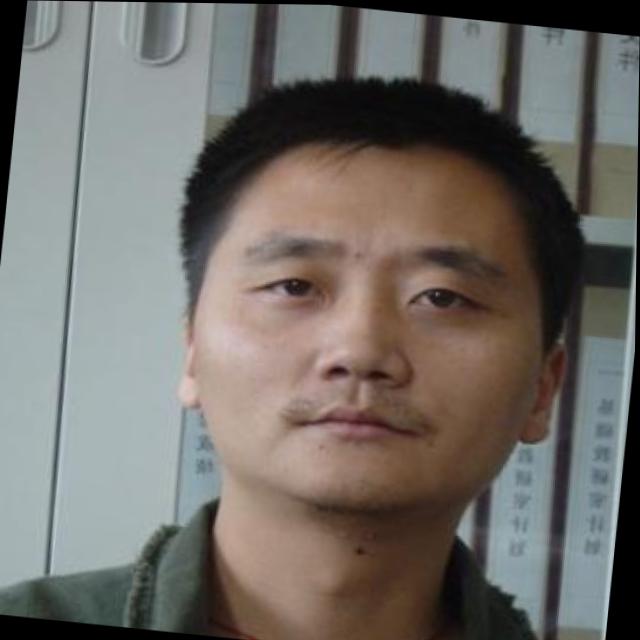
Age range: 21-44